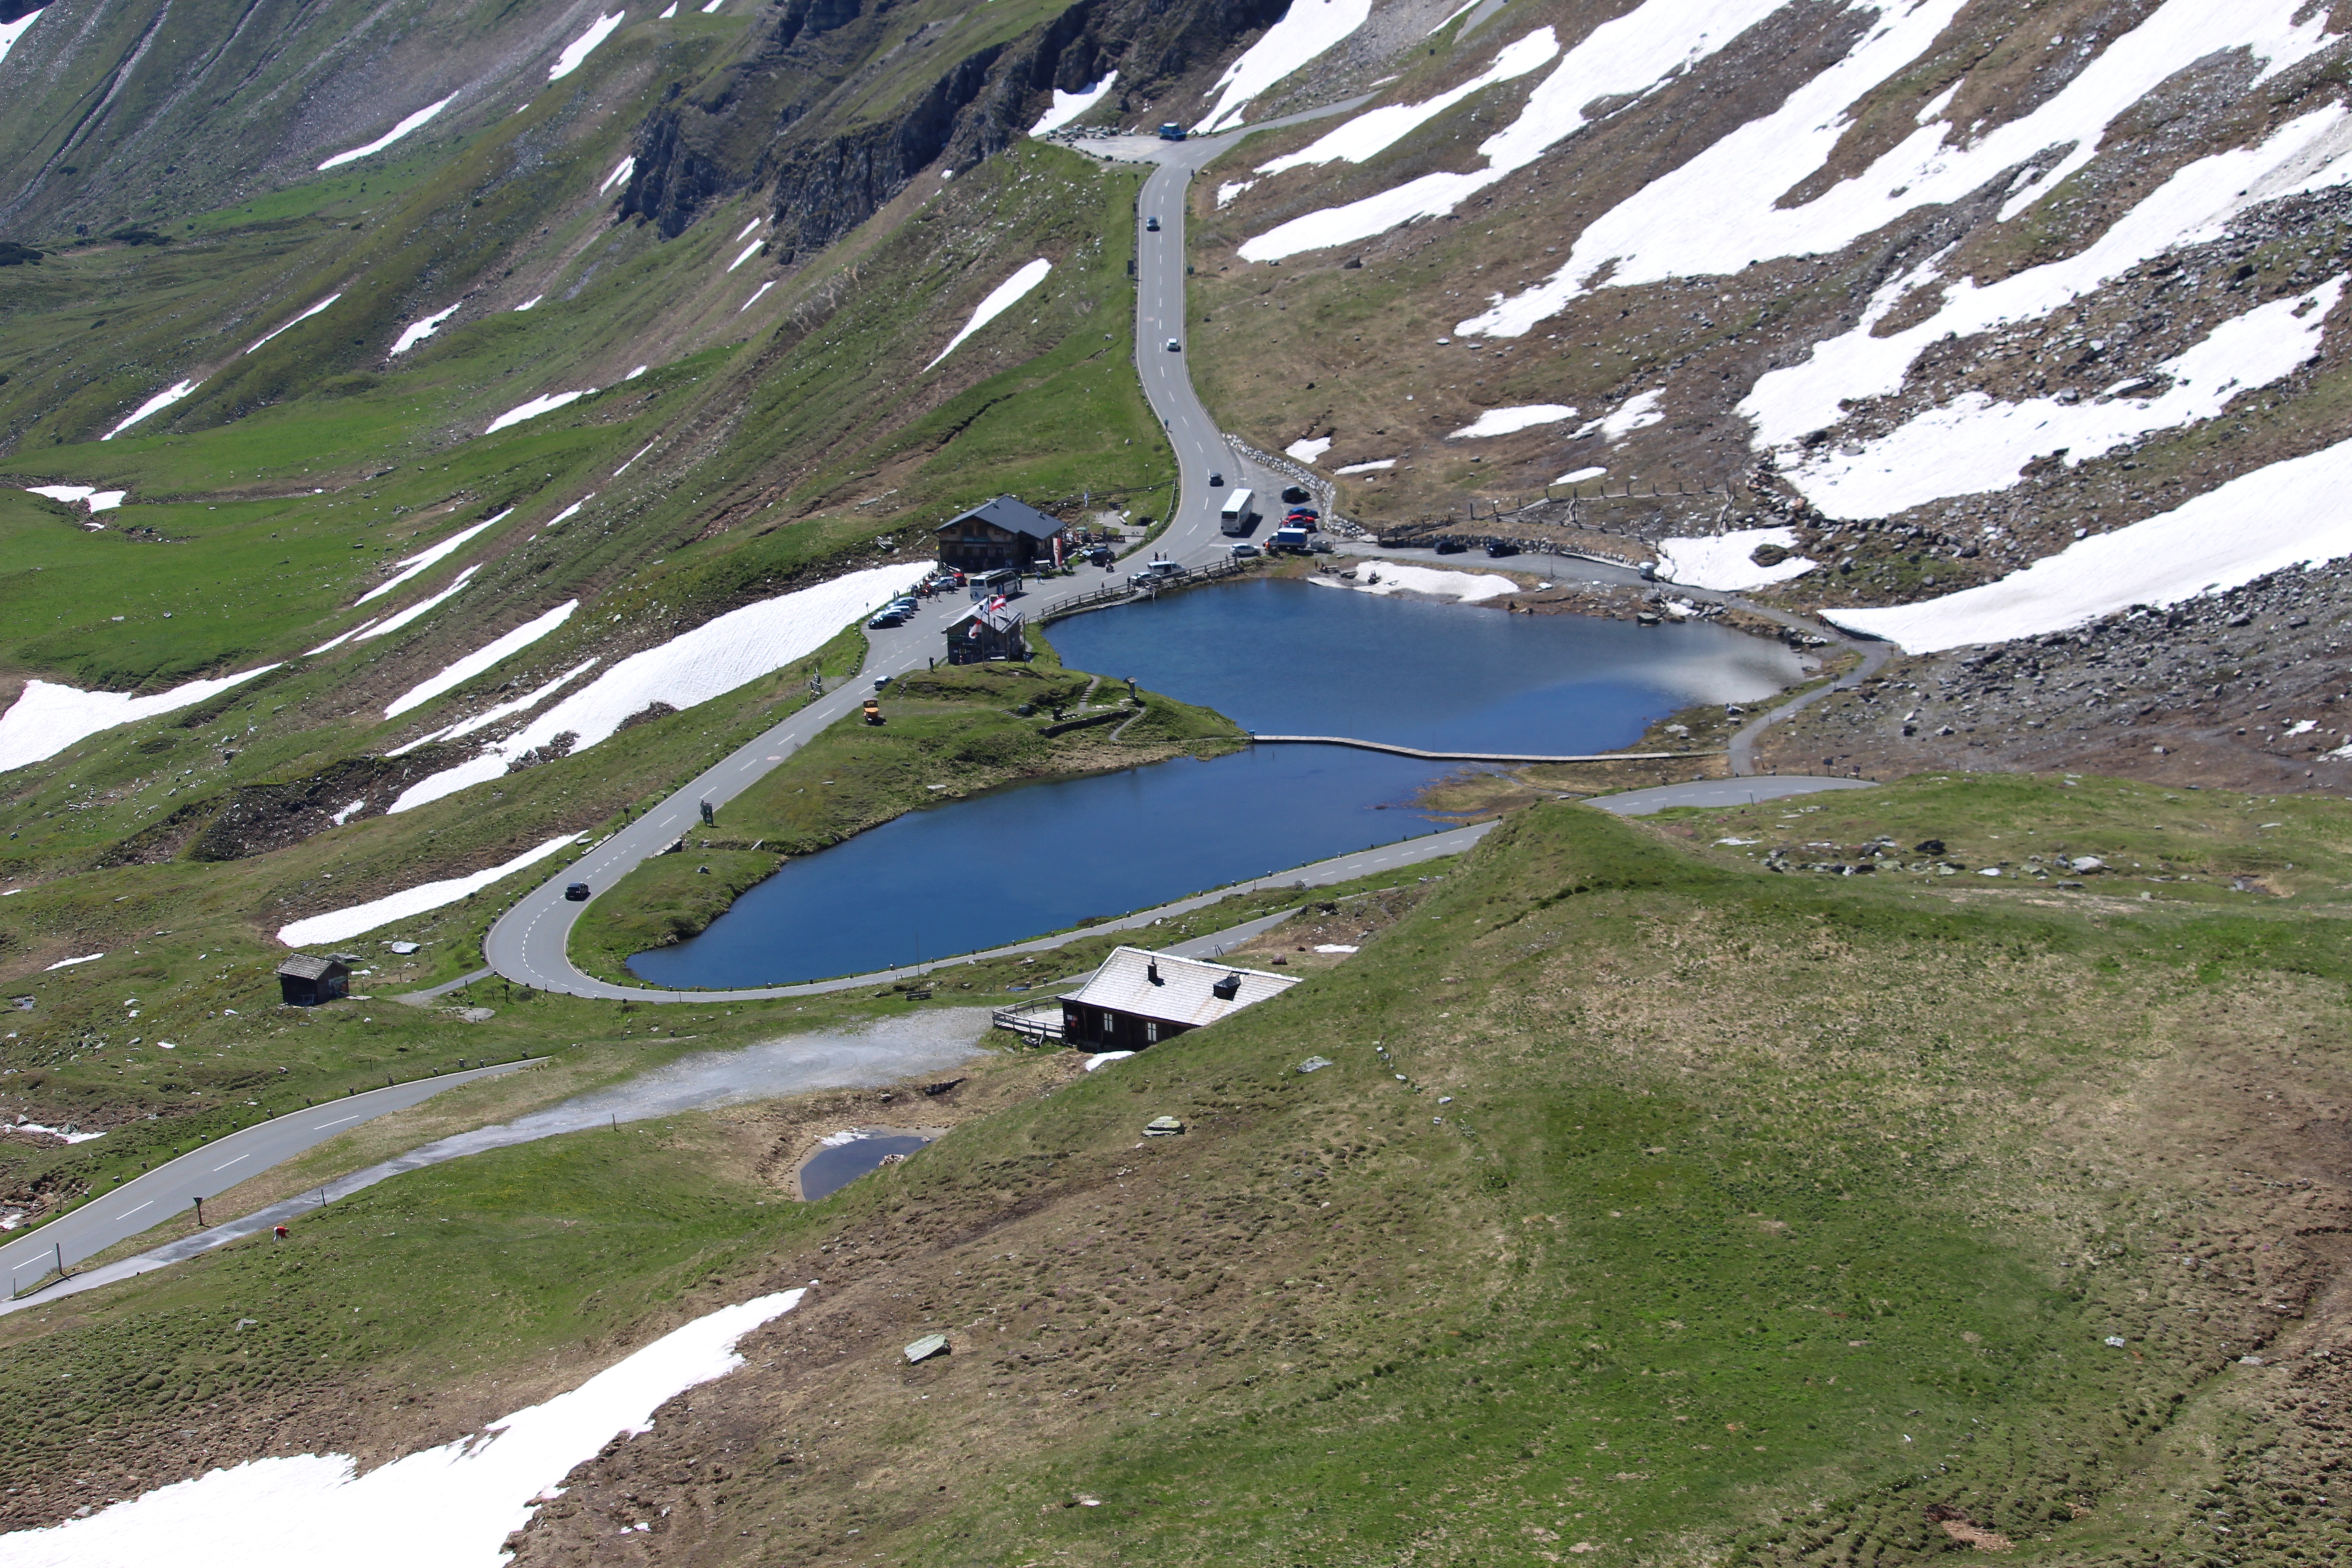
mountain, lake, valley, mountain range, reservoir, ridge, mountain road, austria, alps, plateau, ecosystem, moraine, grosglockner, aerial photography, mountain pass, high alpine road, geographical feature, mountainous landforms, geological phenomenon